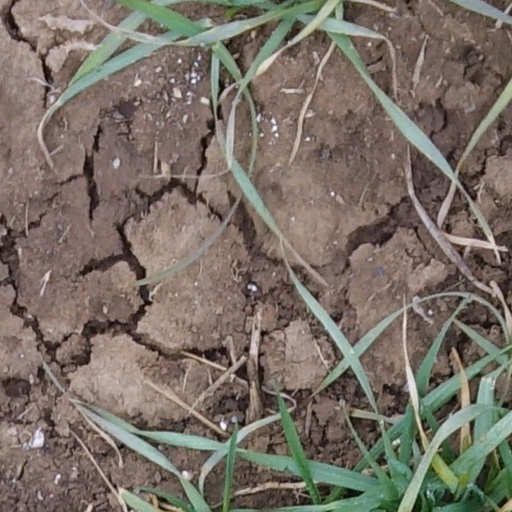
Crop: wheat